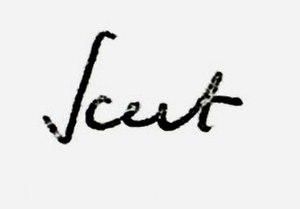
Signature familière de Louis Scutenaire, scan d'après lettre adressée à l'User. Cette image ou le texte qui y est représenté est seulement composé de formes géométriques simples et de texte. Elle n’atteint pas le seuil d'originalité nécessaire pour la protection du droit d’auteur, et est donc du domaine public.
Jean Émile Louis Scutenaire est un écrivain et poète surréaliste belge d'expression française.